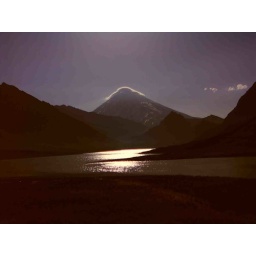
Damavand is the highest summit in Iran. There is a cloud like a hat on its tip, most often!